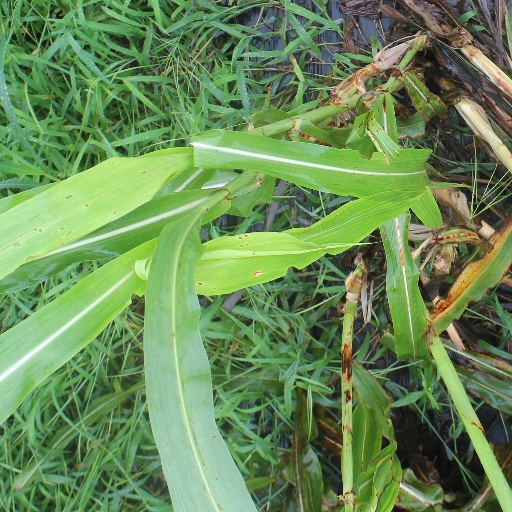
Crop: sorghum